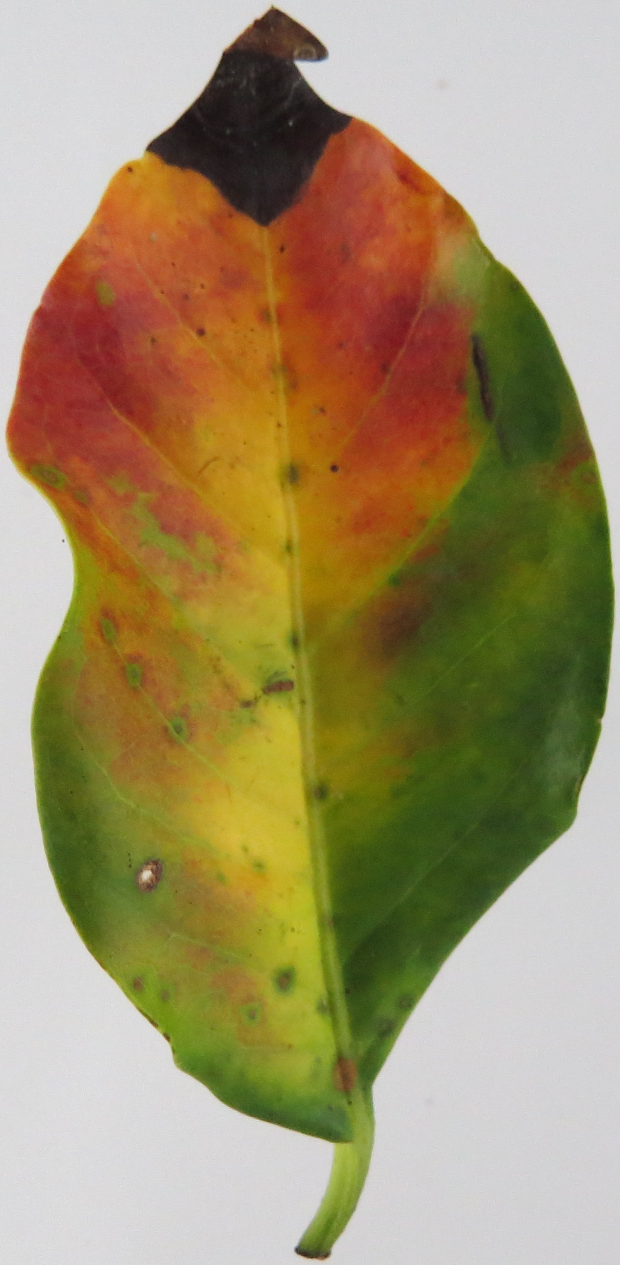
Label: phosphorus-P